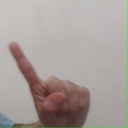
अक्षर: ए